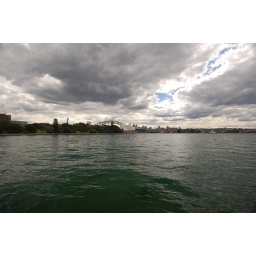
harbour, opera house and bridge in the background